Advertising media selection

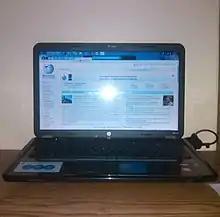
The Internet is the fastest growing advertising media

The selection of advertising media for a given campaign requires a deep and rich understanding of the media options available.